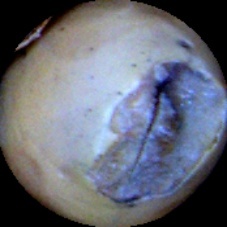
Label: Broken